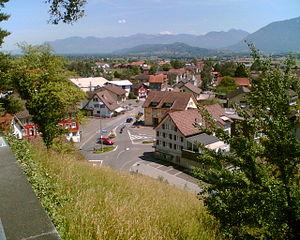
Gams est une commune suisse du canton de Saint-Gall, située dans la circonscription électorale de Werdenberg.